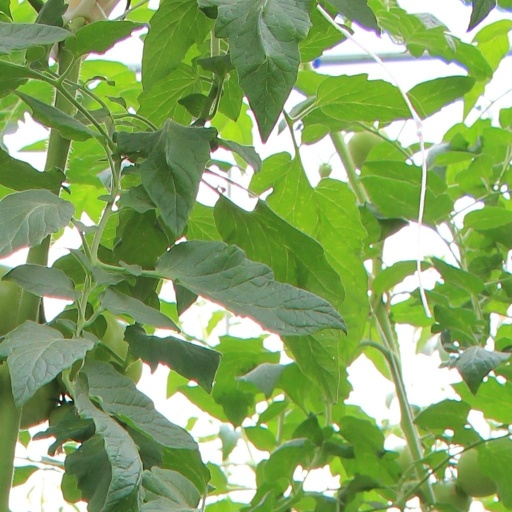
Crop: tomato